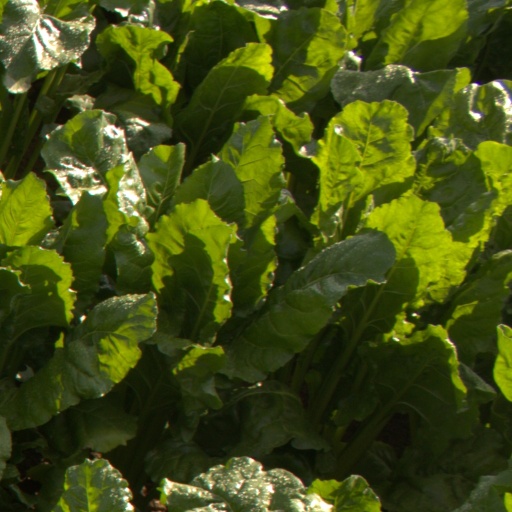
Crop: sugar beet